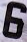
Number: 6